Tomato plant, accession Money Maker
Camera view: vertical (180 deg); turntable rotation: 300 degrees
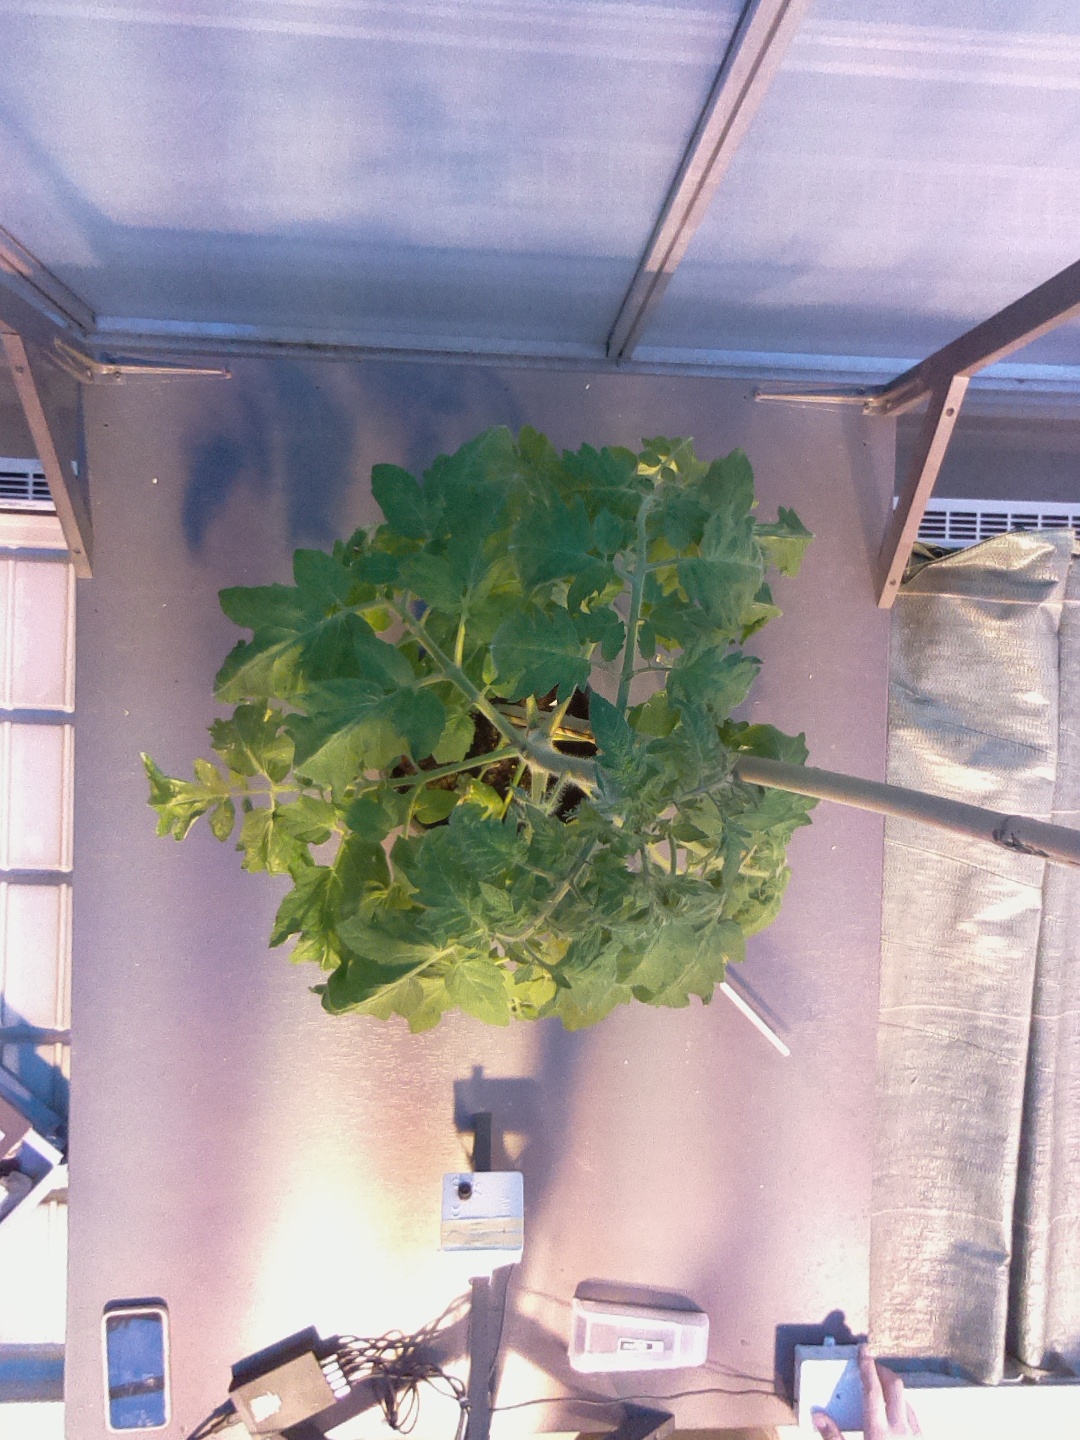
BBCH growth stage 60: First flowers open